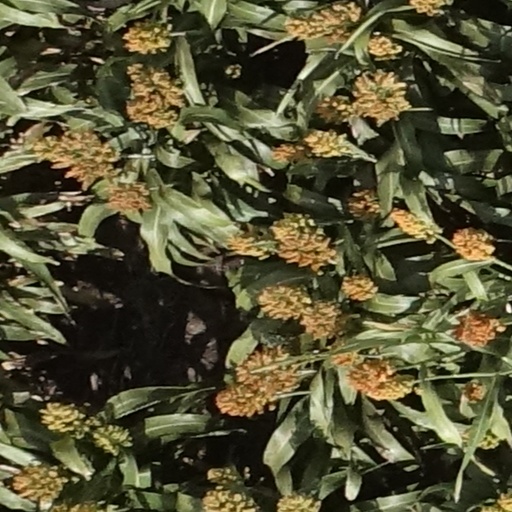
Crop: sorghum